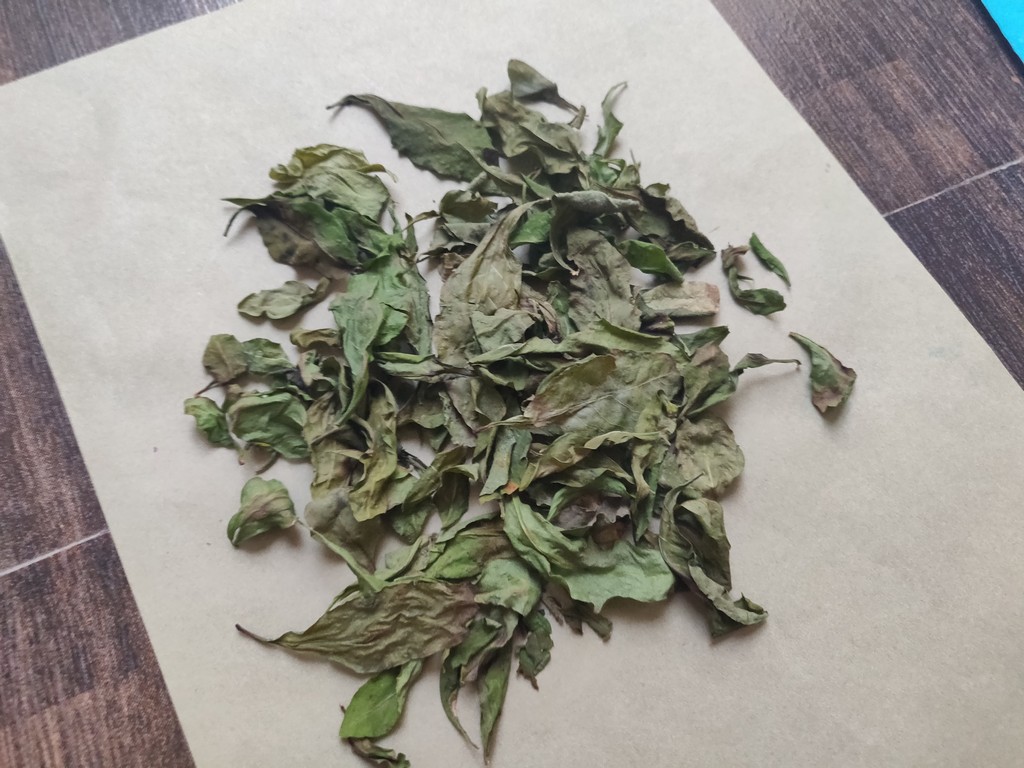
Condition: Dried
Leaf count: multiple
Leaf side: unknown